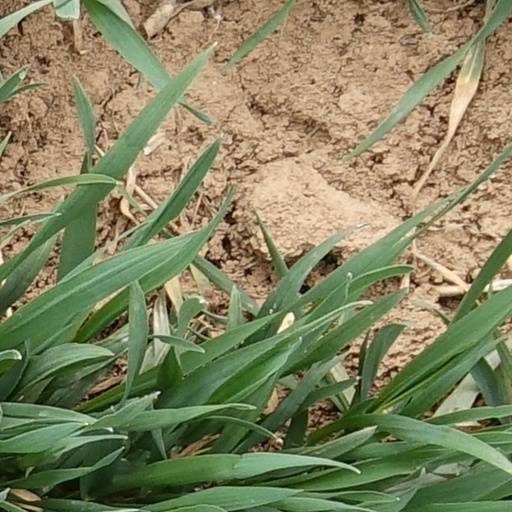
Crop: wheat